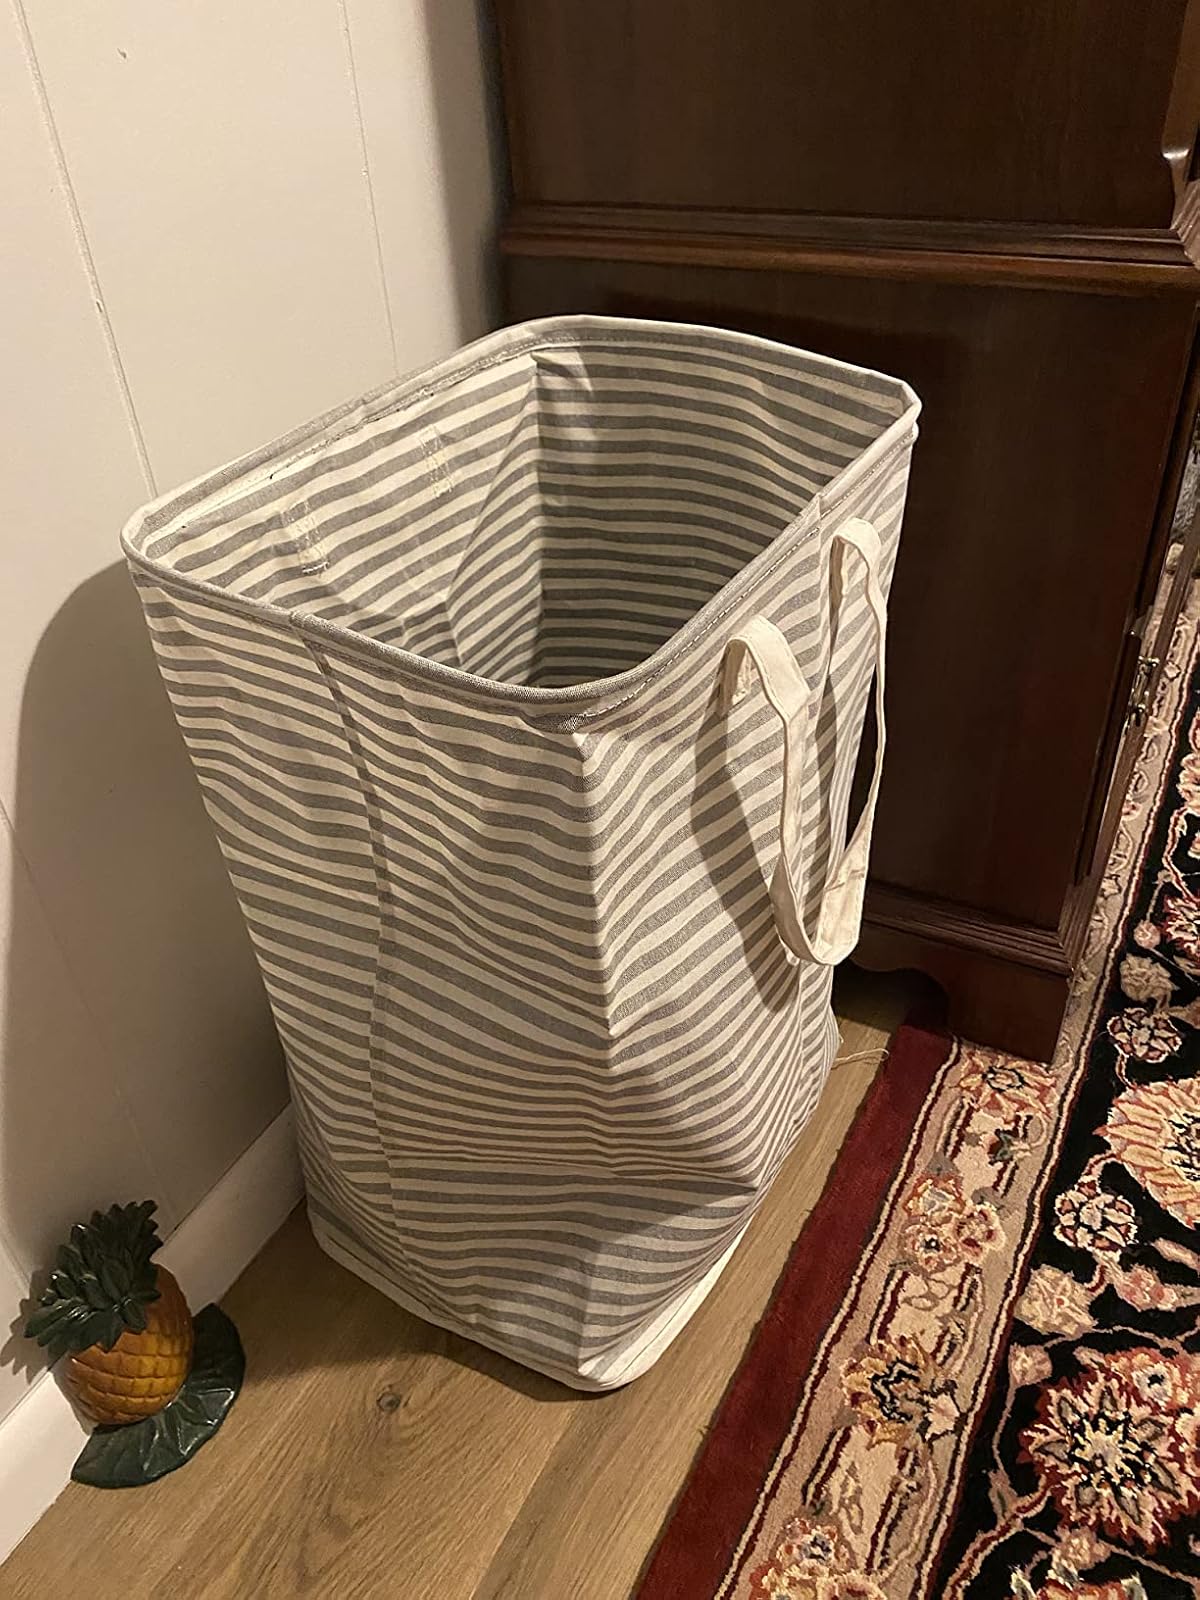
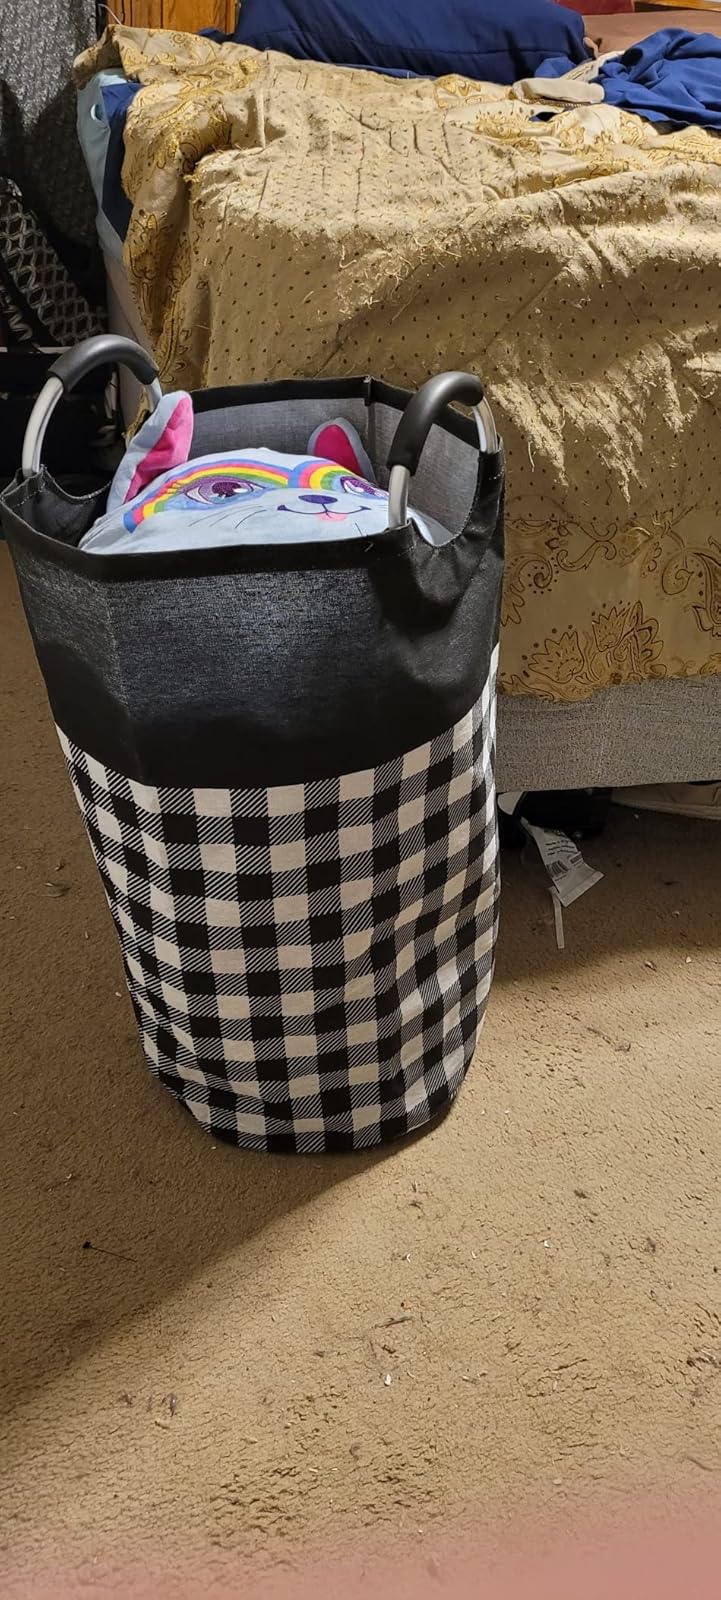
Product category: items_hamper
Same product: no